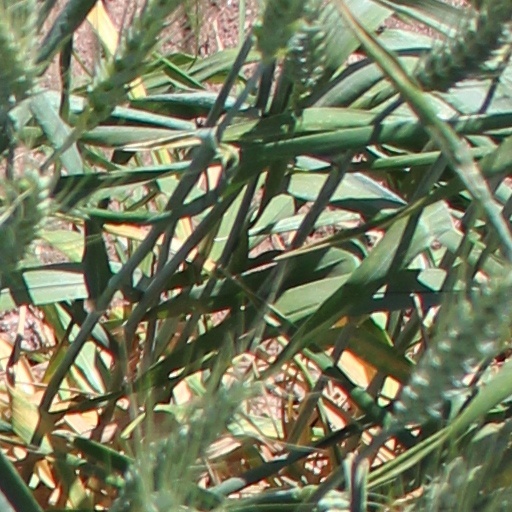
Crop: wheat